The Allegory of Good and Bad Government

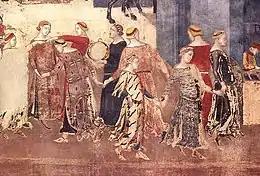
Dancers in "Effects of Good Government"

On the longer wall of the room in the Salla is the fresco "The Effects of Good Government in the City and in the Country". Part of that fresco is "Peaceful City". This panoramic fresco represents several scenes indicating the life of Siena and her environment in the fourteenth century. This painting provides the first accurate panoramic view of city and country (landscape) since antiquity; viewers can identify the city of Siena, as opposed to ambiguous settings found in other works of the time. The city is filled with clustered palaces, markets, towers, churches, streets, and walls. All of these aspects are reminiscent of town scenes found on ancient Roman murals. There are many shops, indicating good commerce and economic conditions. The traffic moves peacefully, guild members work at their trades, a wedding procession takes place, and maidens can be seen dancing gracefully. Dancers were common for springtime rituals; they also act as a metaphor for peaceful commonwealth in this painting. The young women could also represent the Nine Muses of the arts and sciences from Greek mythology. This fresco shows that if government is virtuous and rules justly, then the city thrives and prospers. There is text along the lower edge of the wall that reads: